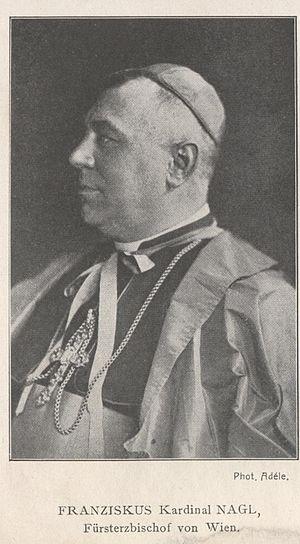
Franz Xavier Nagl est un cardinal autrichien du XXᵉ siècle. Il est le fils d'un portier.